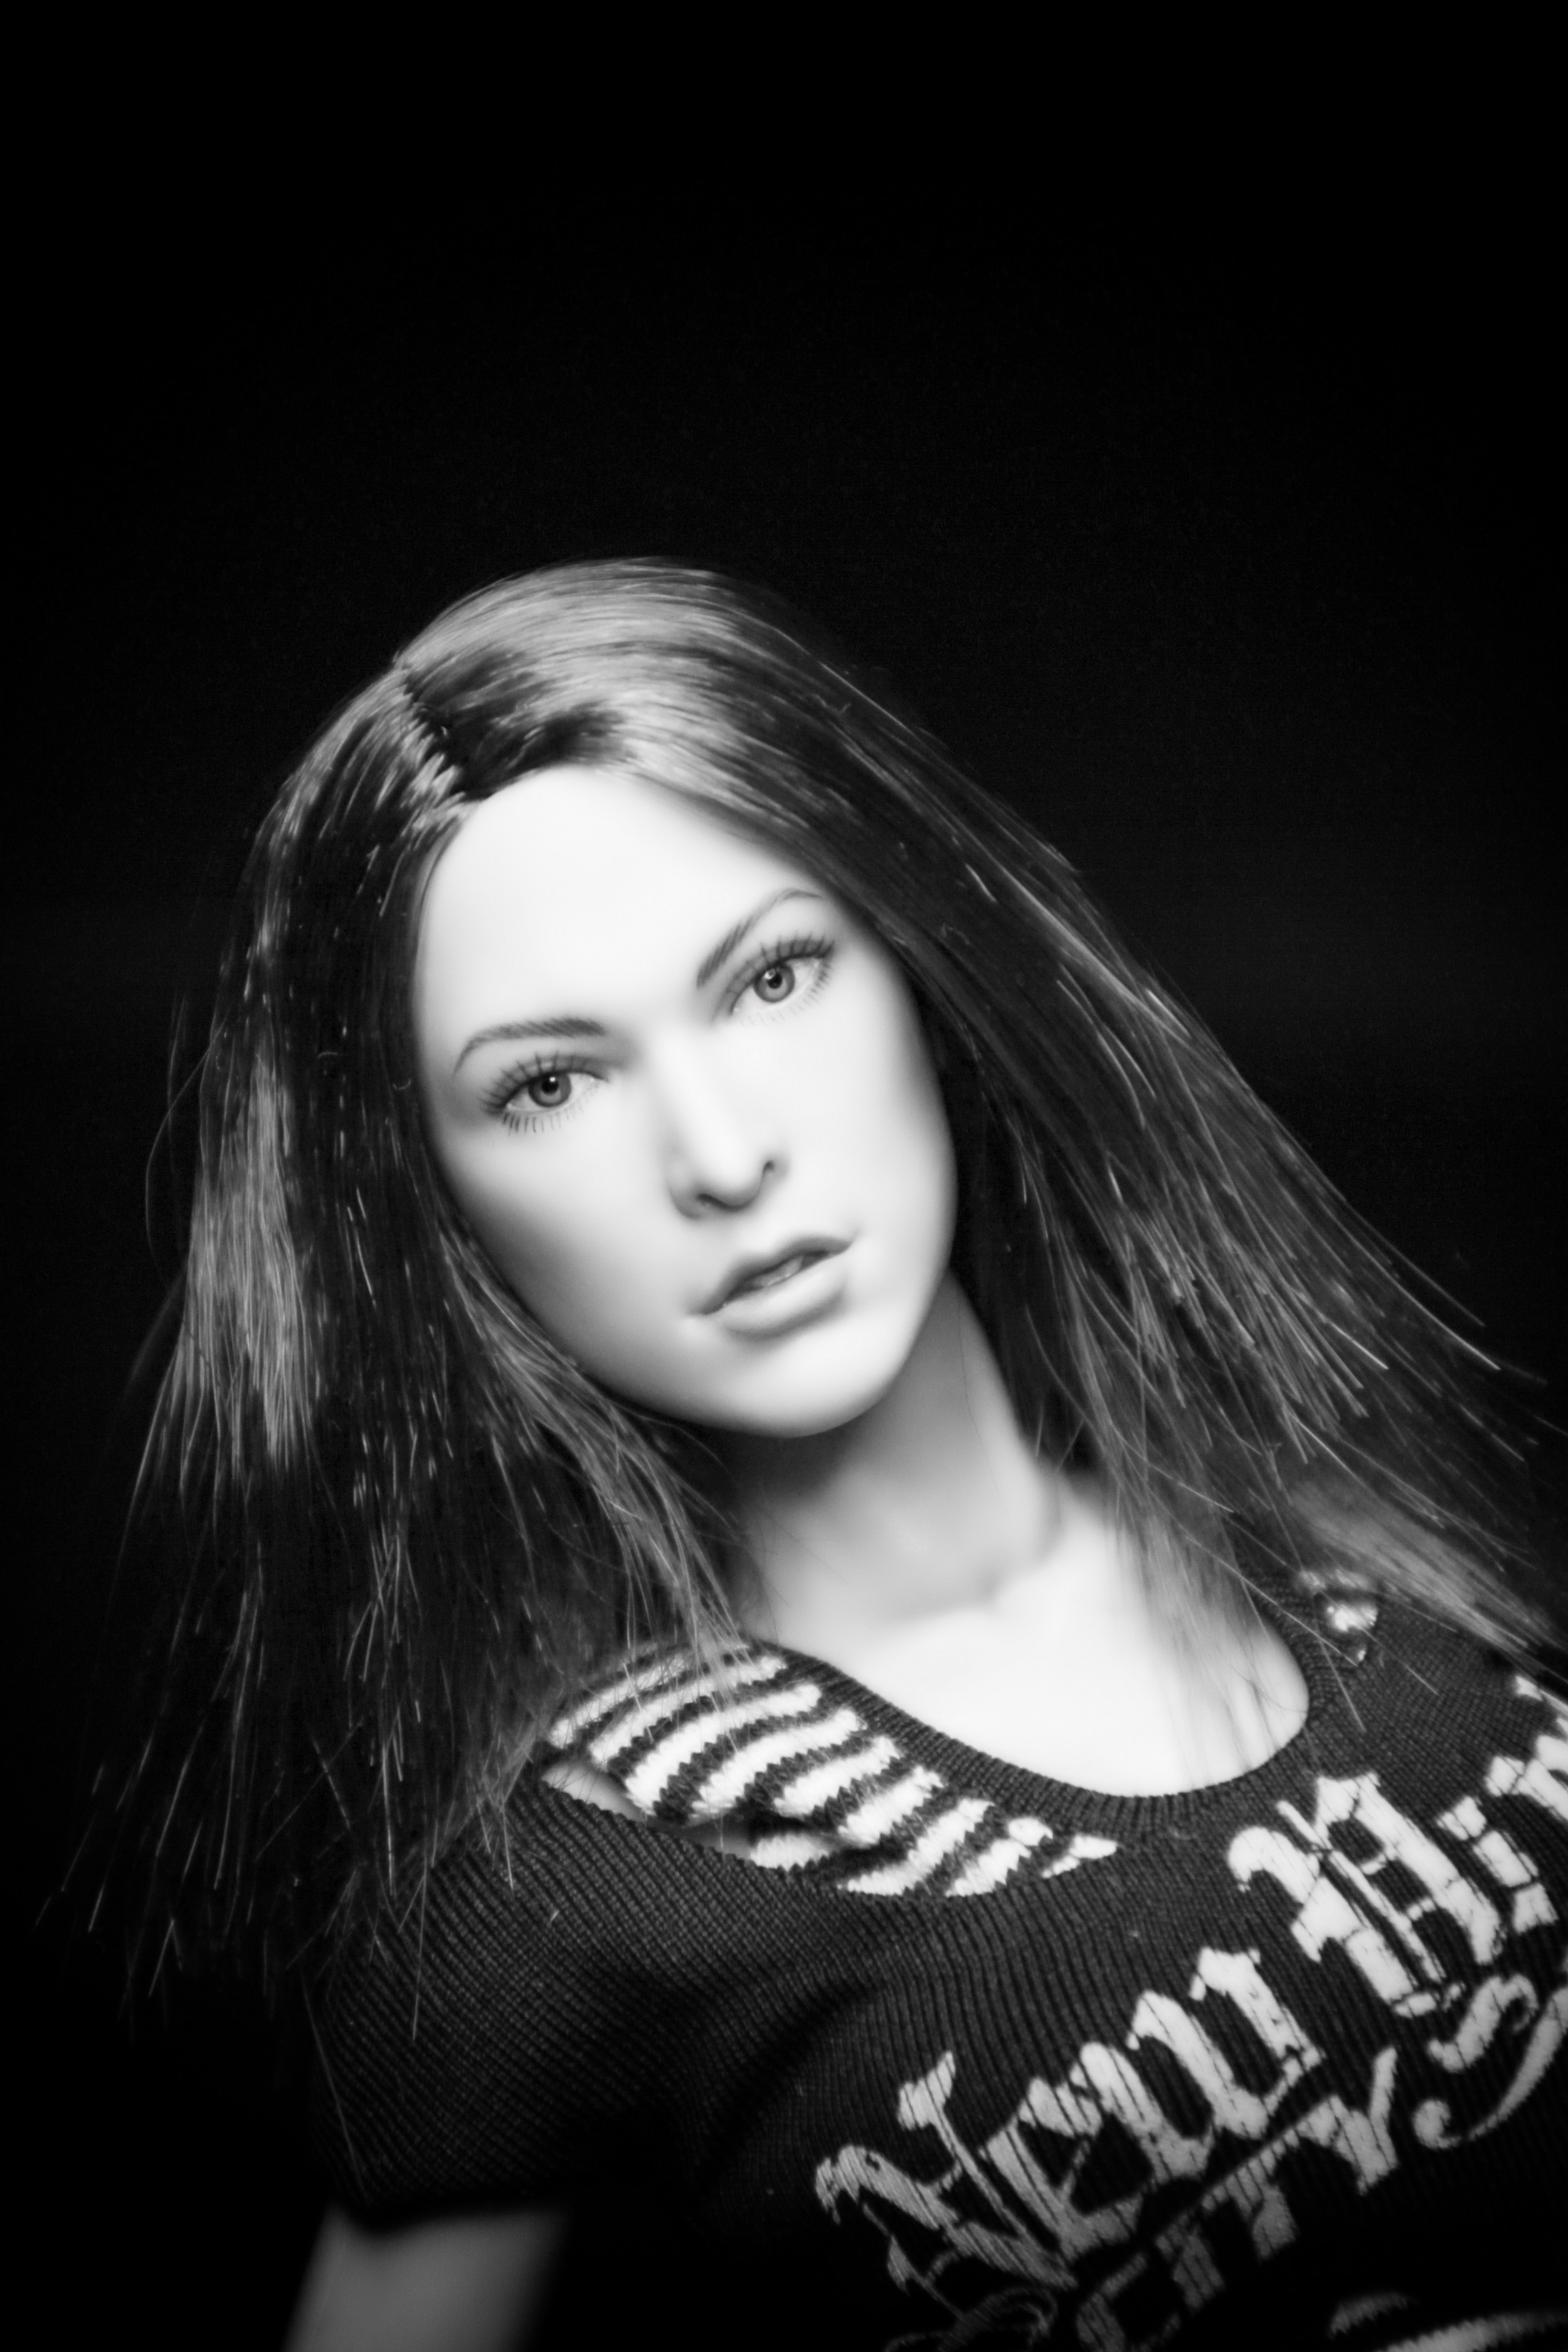
person, black and white, girl, woman, hair, white, photography, portrait, model, human, darkness, black, monochrome, lady, long hair, face, doll, head, photograph, beauty, photo shoot, brown hair, monochrome photography, portrait photography